Caelestiventus

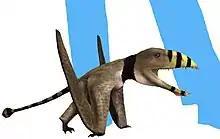
Restoration

Most Triassic pterosaurs are small. "Caelestiventus", however, is one of the largest (if not the largest) known Triassic pterosaurs, with a wingspan of at least and a skull long (based on a complete mandible). These measurements are based on the only known specimen, which had not yet reached full maturity at the time of its death; a full-grown "Caelestiventus" would have been even larger. Unlike most Triassic pterosaur fossils which are often severely crushed, the bones of "Caelestiventus" are three-dimensional and relatively intact. This preservation provides insights into the delicate structures of skull bones, including pneumatic features such as foramina/fossae and internal chambers.